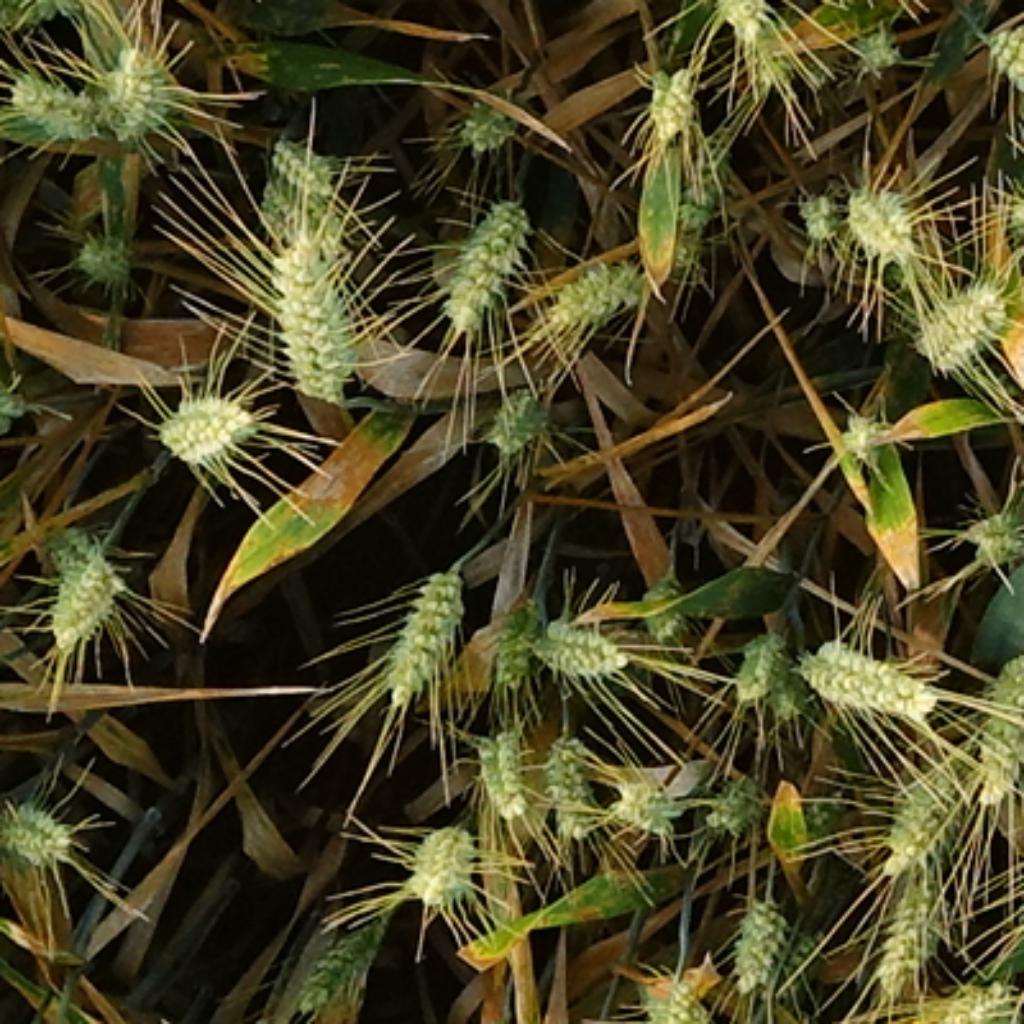
Country: France
Location: VSC
Wheat development stage: Filling - Ripening